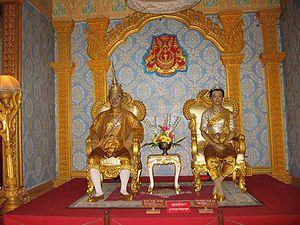
Statue de cire de Norodom Suramarit et sa femme au musée culturel de Siem Reap